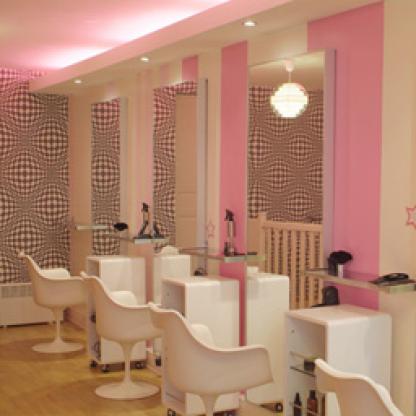
Scene: Indoor